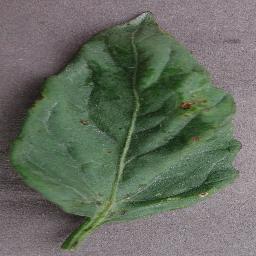
Label: Tomato___Bacterial_spot